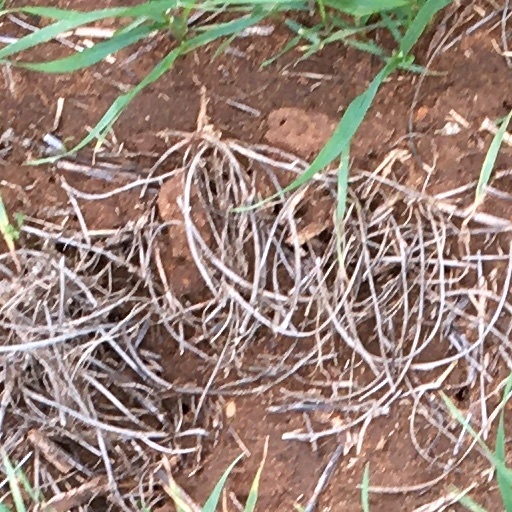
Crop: wheat